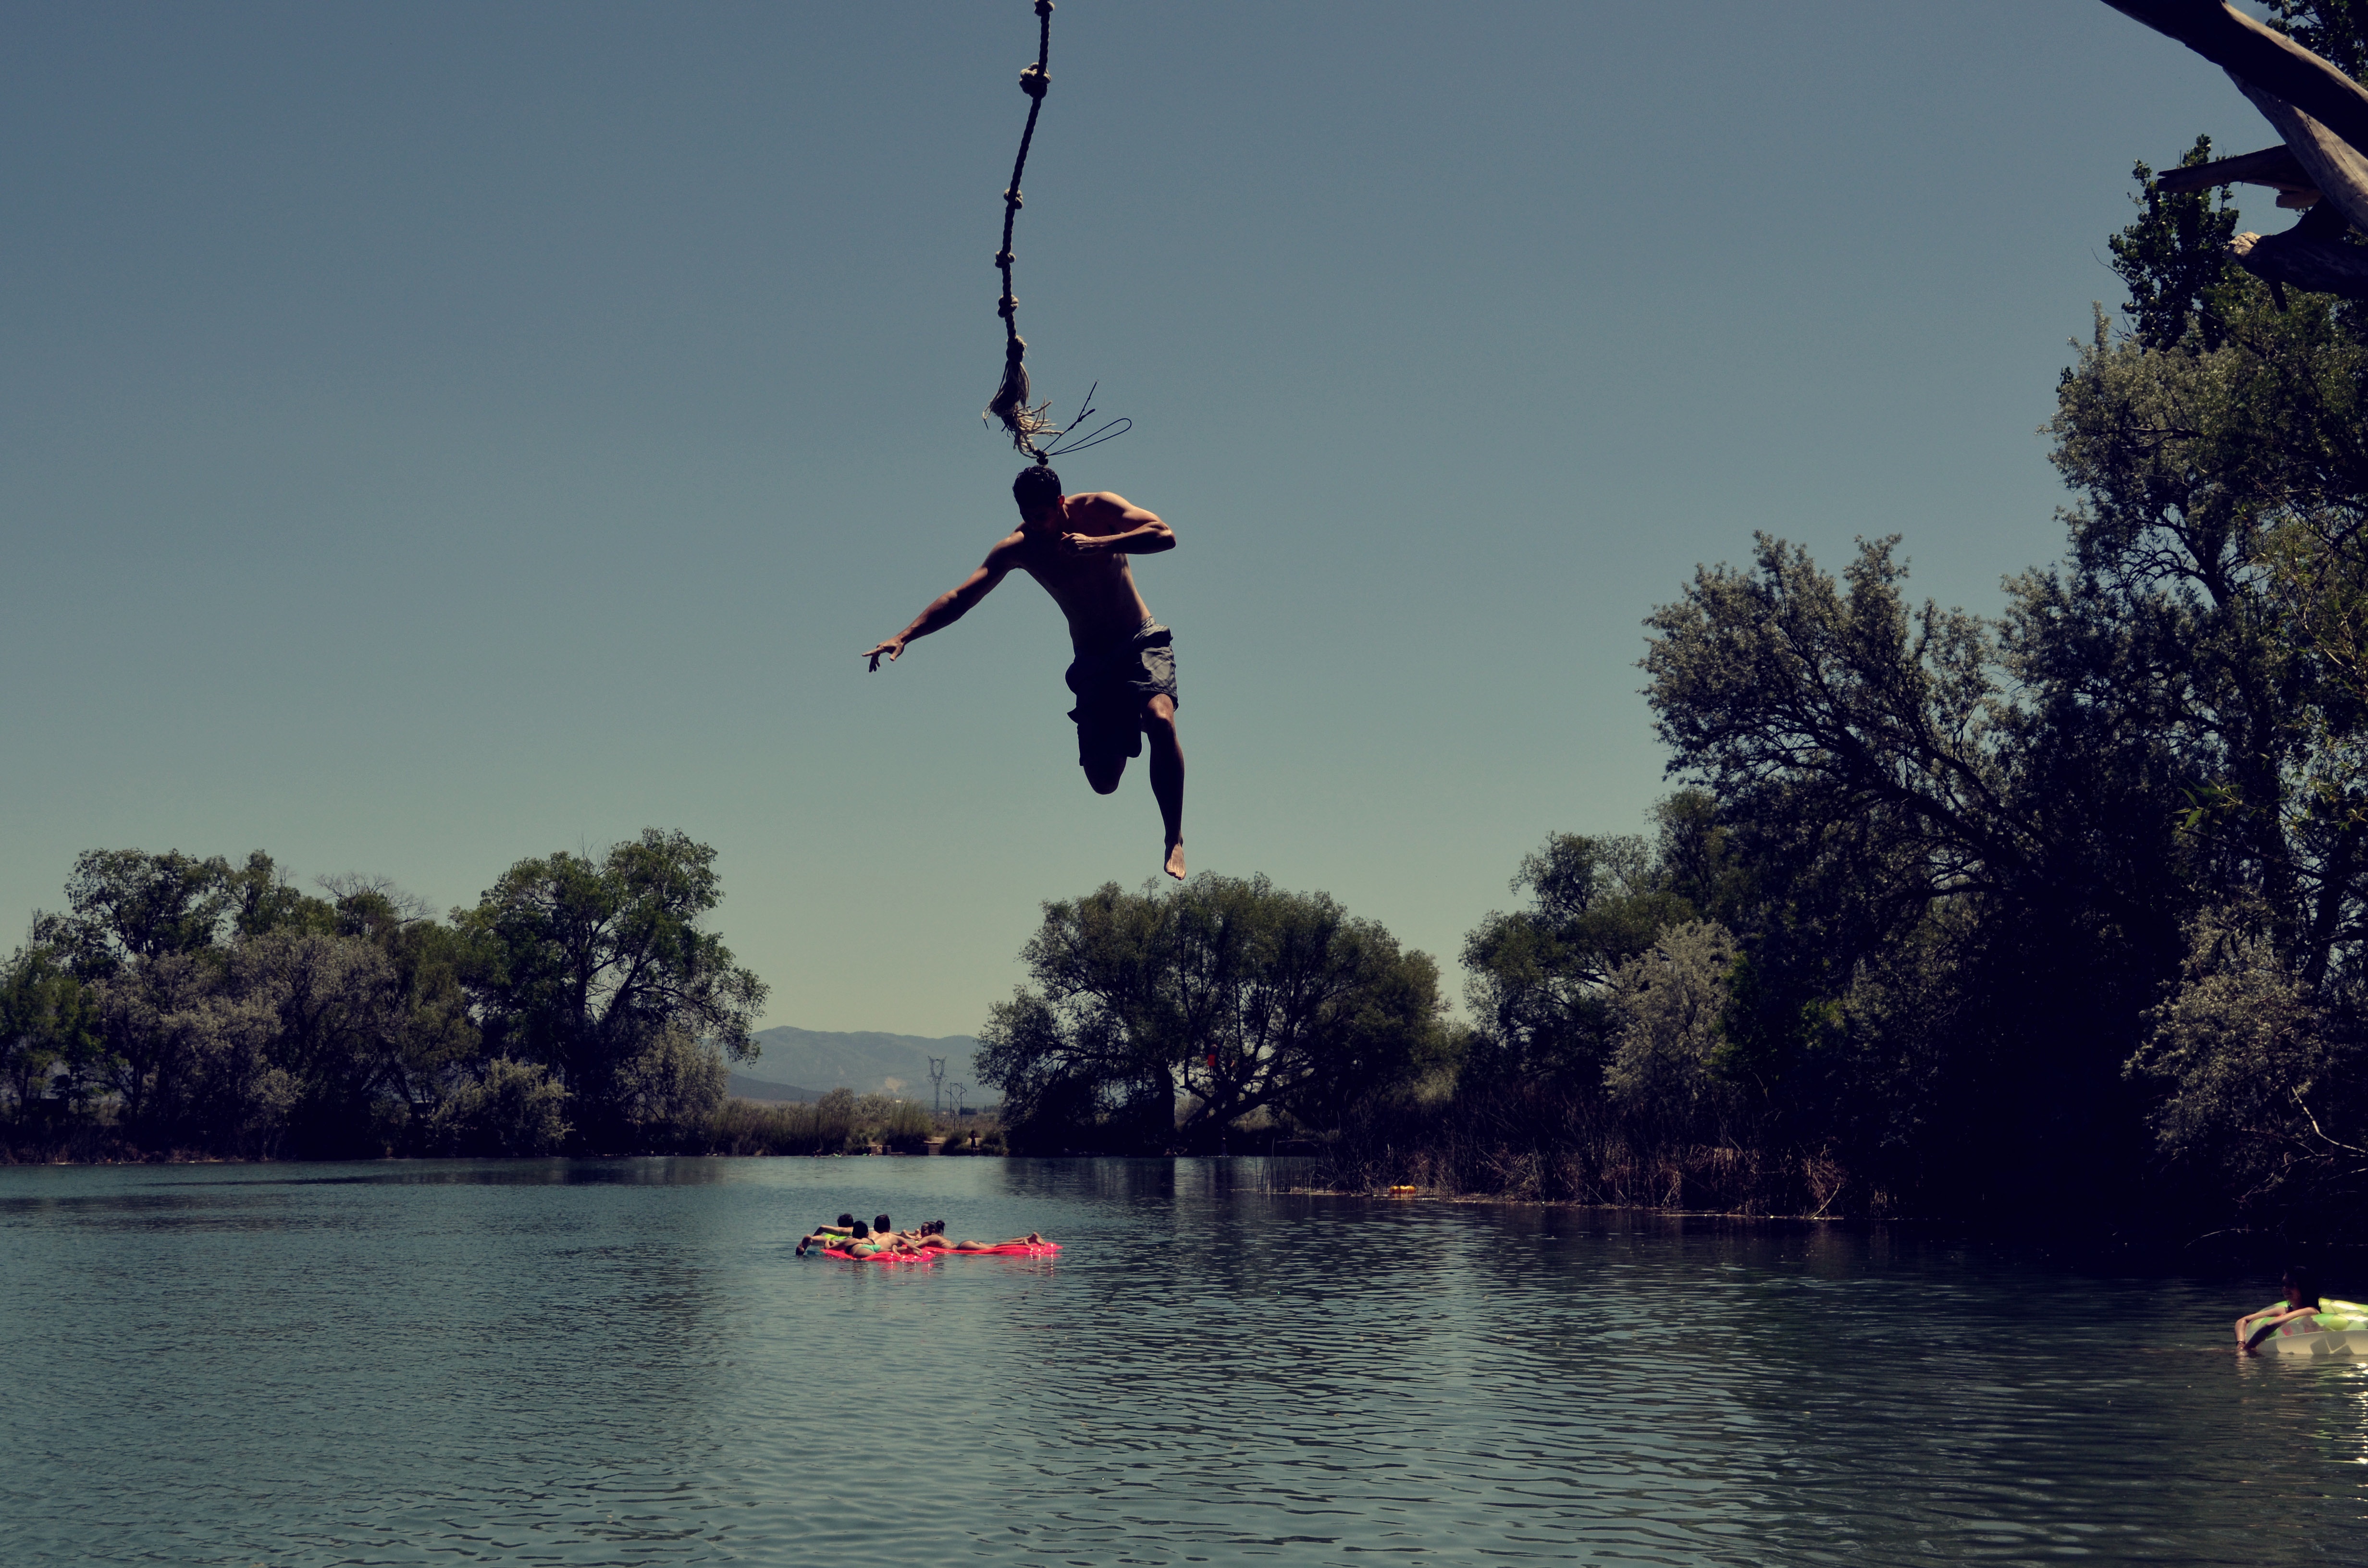
jumping, extreme sport, wakeboarding, sports, water sport, physical exercise